David Gower (rugby league)

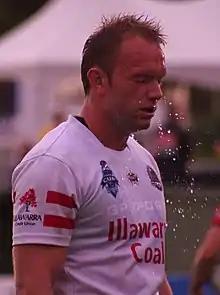
Gower playing for the Illawarra Cutters in 2012

At the end of 2010, after making the New South Wales Cup Team of the Year, Gower signed a 1-year contract with 2010 NRL Premiership-winning team, St. George Illawarra Dragons starting in the 2011 season.